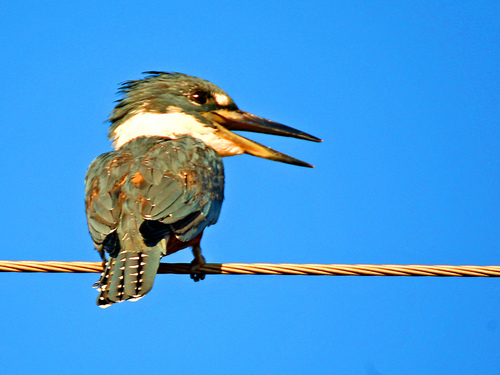
this bird has a gray back and crown, with a long narrow bill.
a colorful bird with black wings,rectrices and white neck, the bill is long and pointed
this bird has a mottled gray appearance with a long pointy bill.
the bird has a very long and slender bill relative to its body, with its feathers mostly blue and white
this small bird has a green body with a white throat and a large orange and black beak
this small bird has a long wide yellow an black pill, white along its throat and nape, gunmetal grey and orange covering its coverts and secondaries, and inner and outer retrices that are grey with white and black stripes.
this bird has a green plumage over most of the body, with bars on the tail, a white collar and an oversized head with a large pointed bill.
this bird has a very large beak and a large head.
this bird has wings that are blue and has an orange big bill
this bird is green with white and has a long, pointy beak.
Species: Ringed Kingfisher